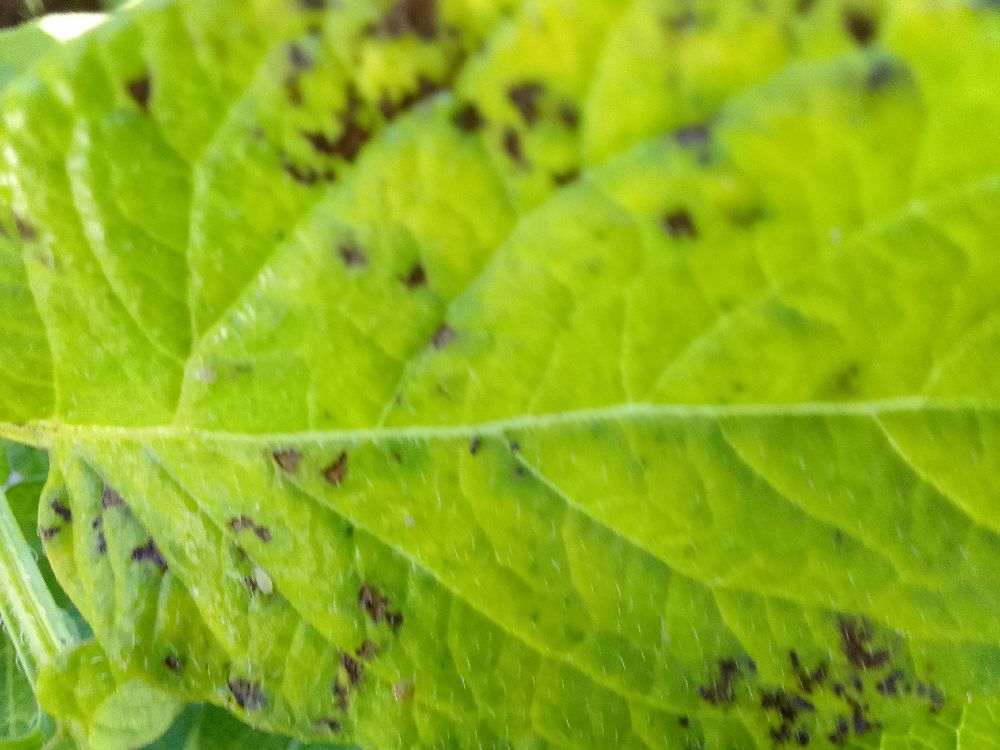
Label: Early blight